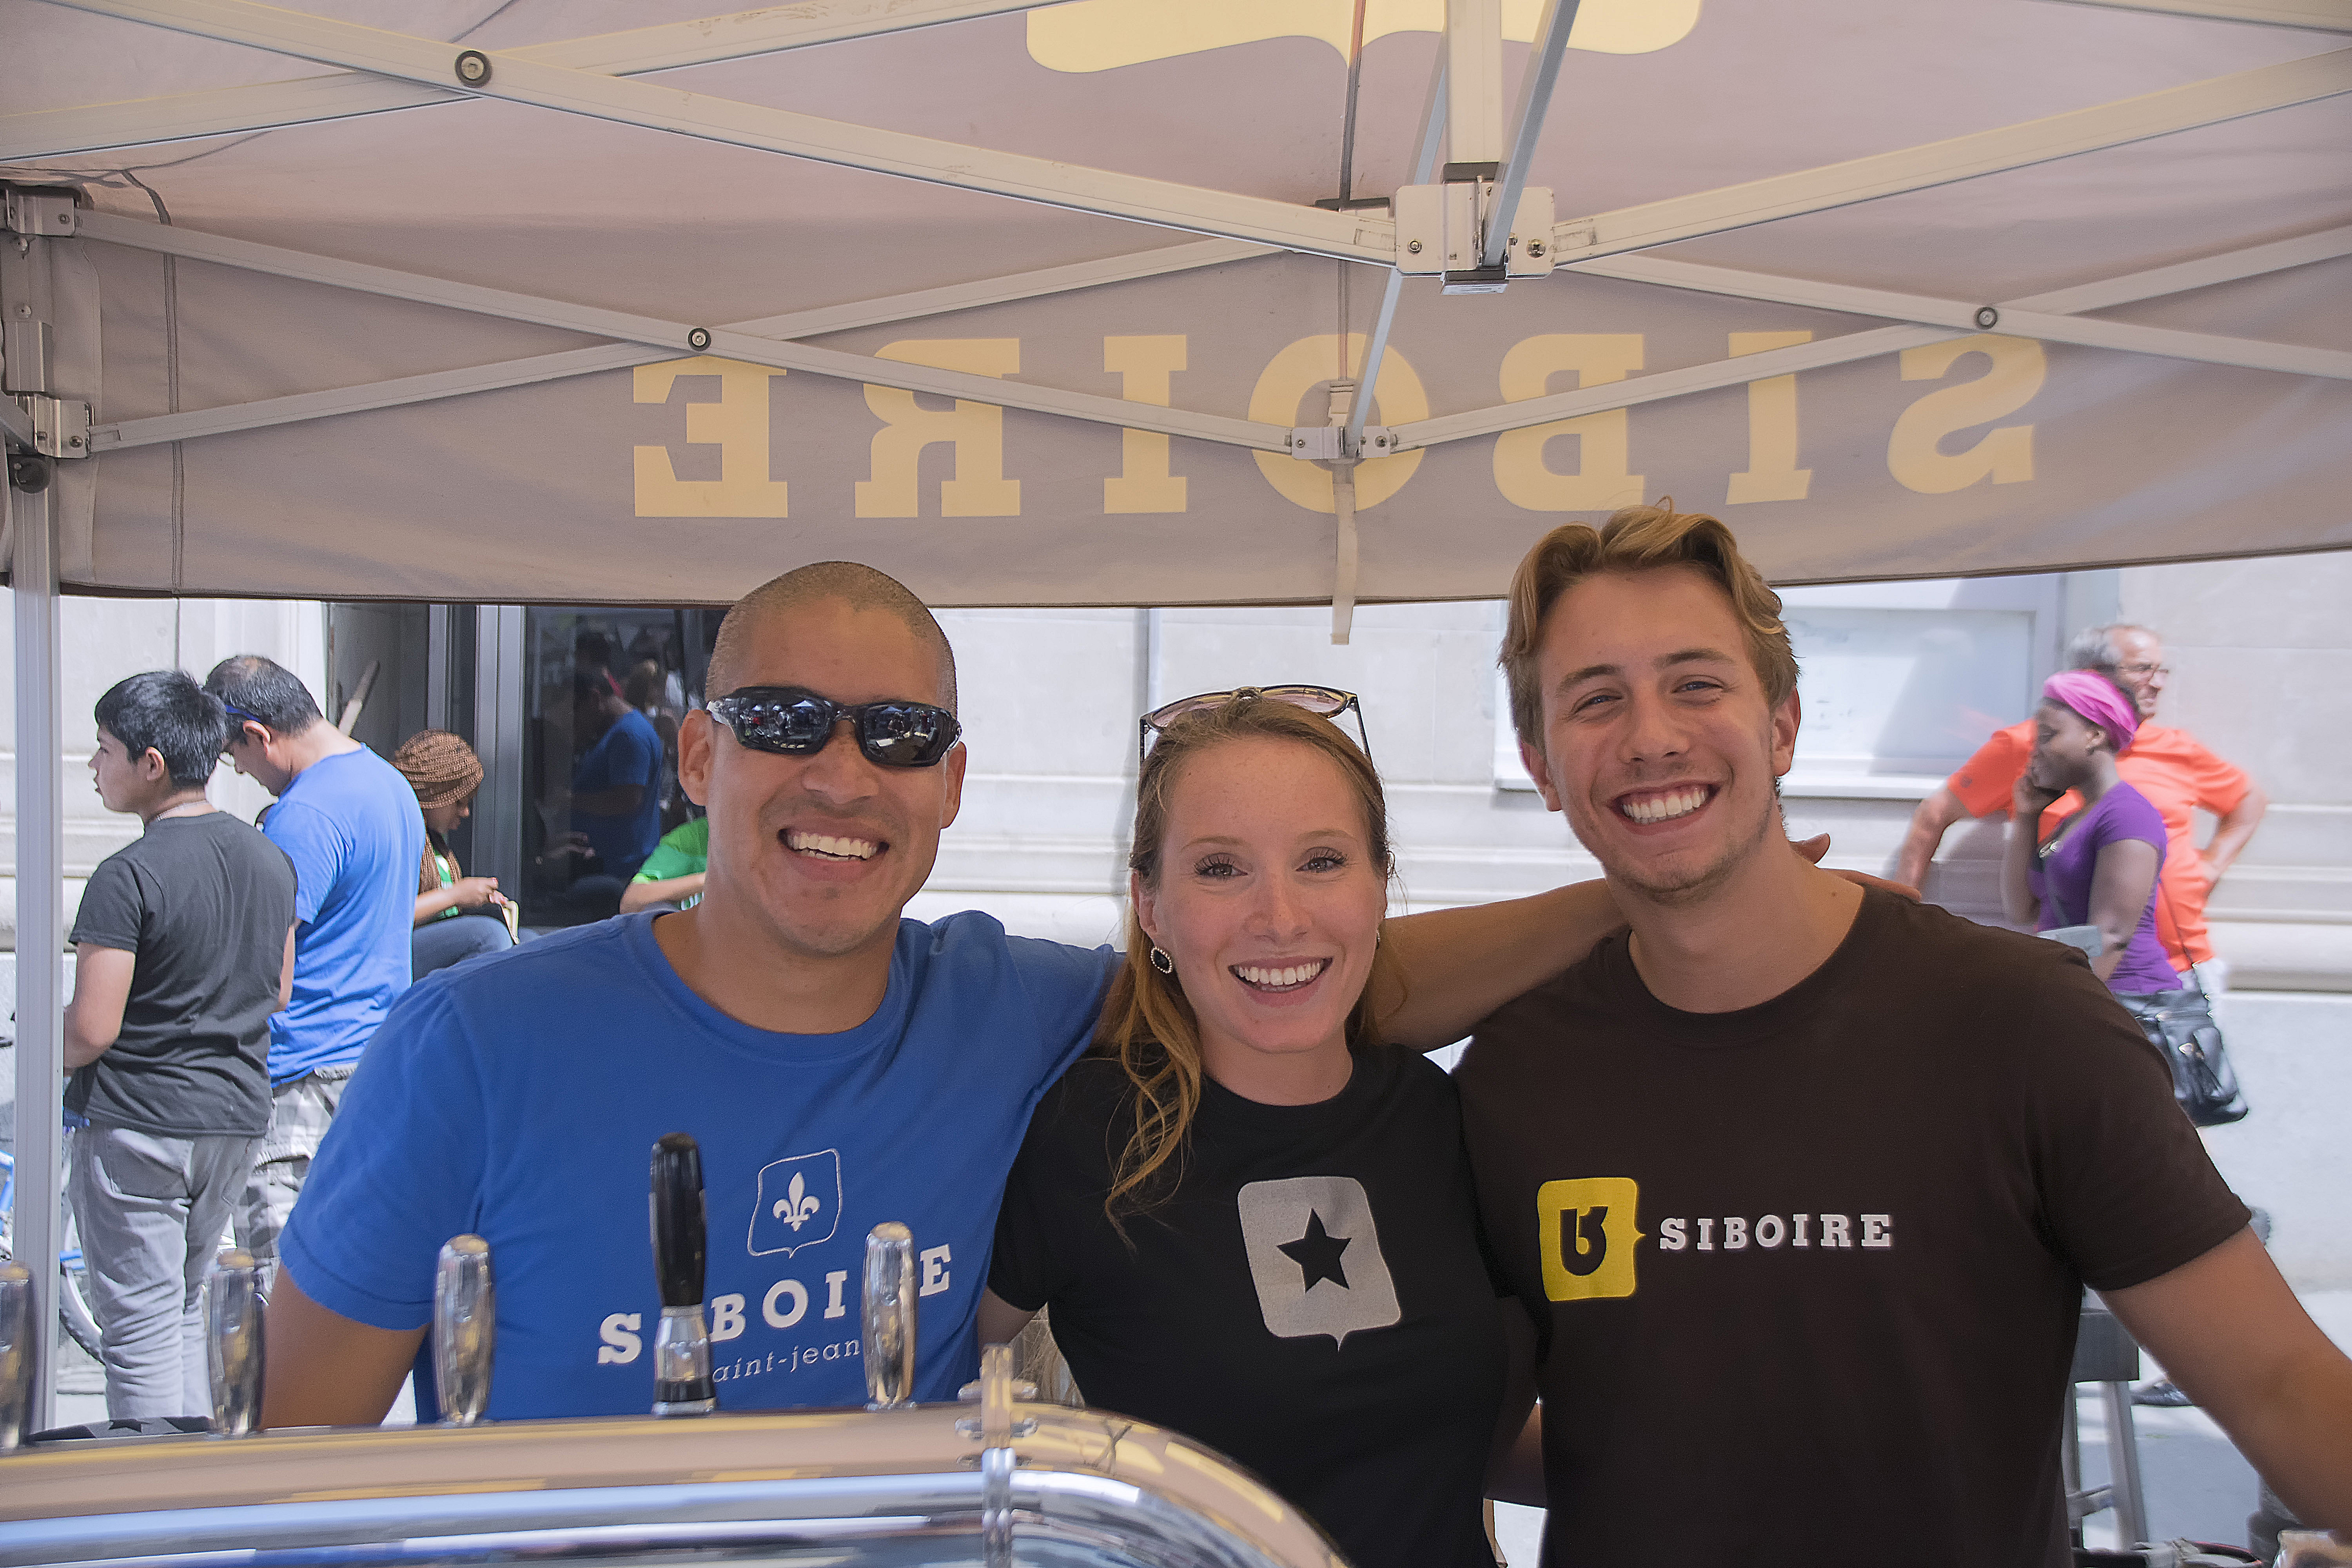
urban, youth, community, graffiti, race, art, team, canada, day, quebec, tournament, sherbrooke, urbain, amalgam, endurance sports, competition event, physical fitness